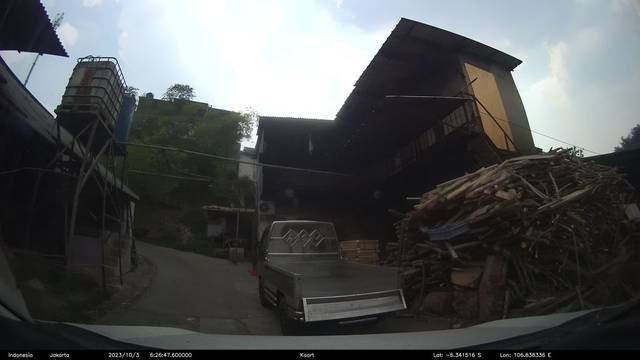
Region: Indonesia
Coordinates: -6.342, 106.838